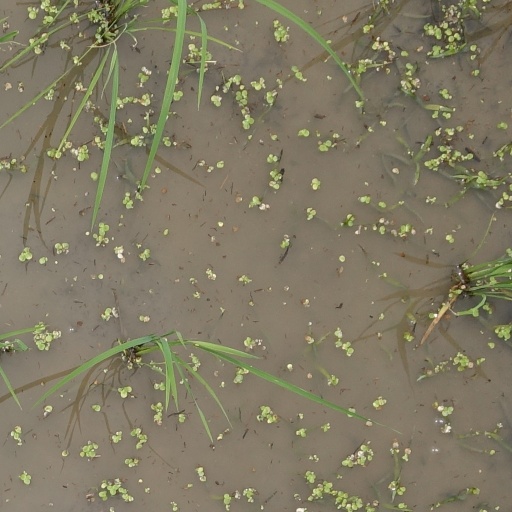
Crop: rice